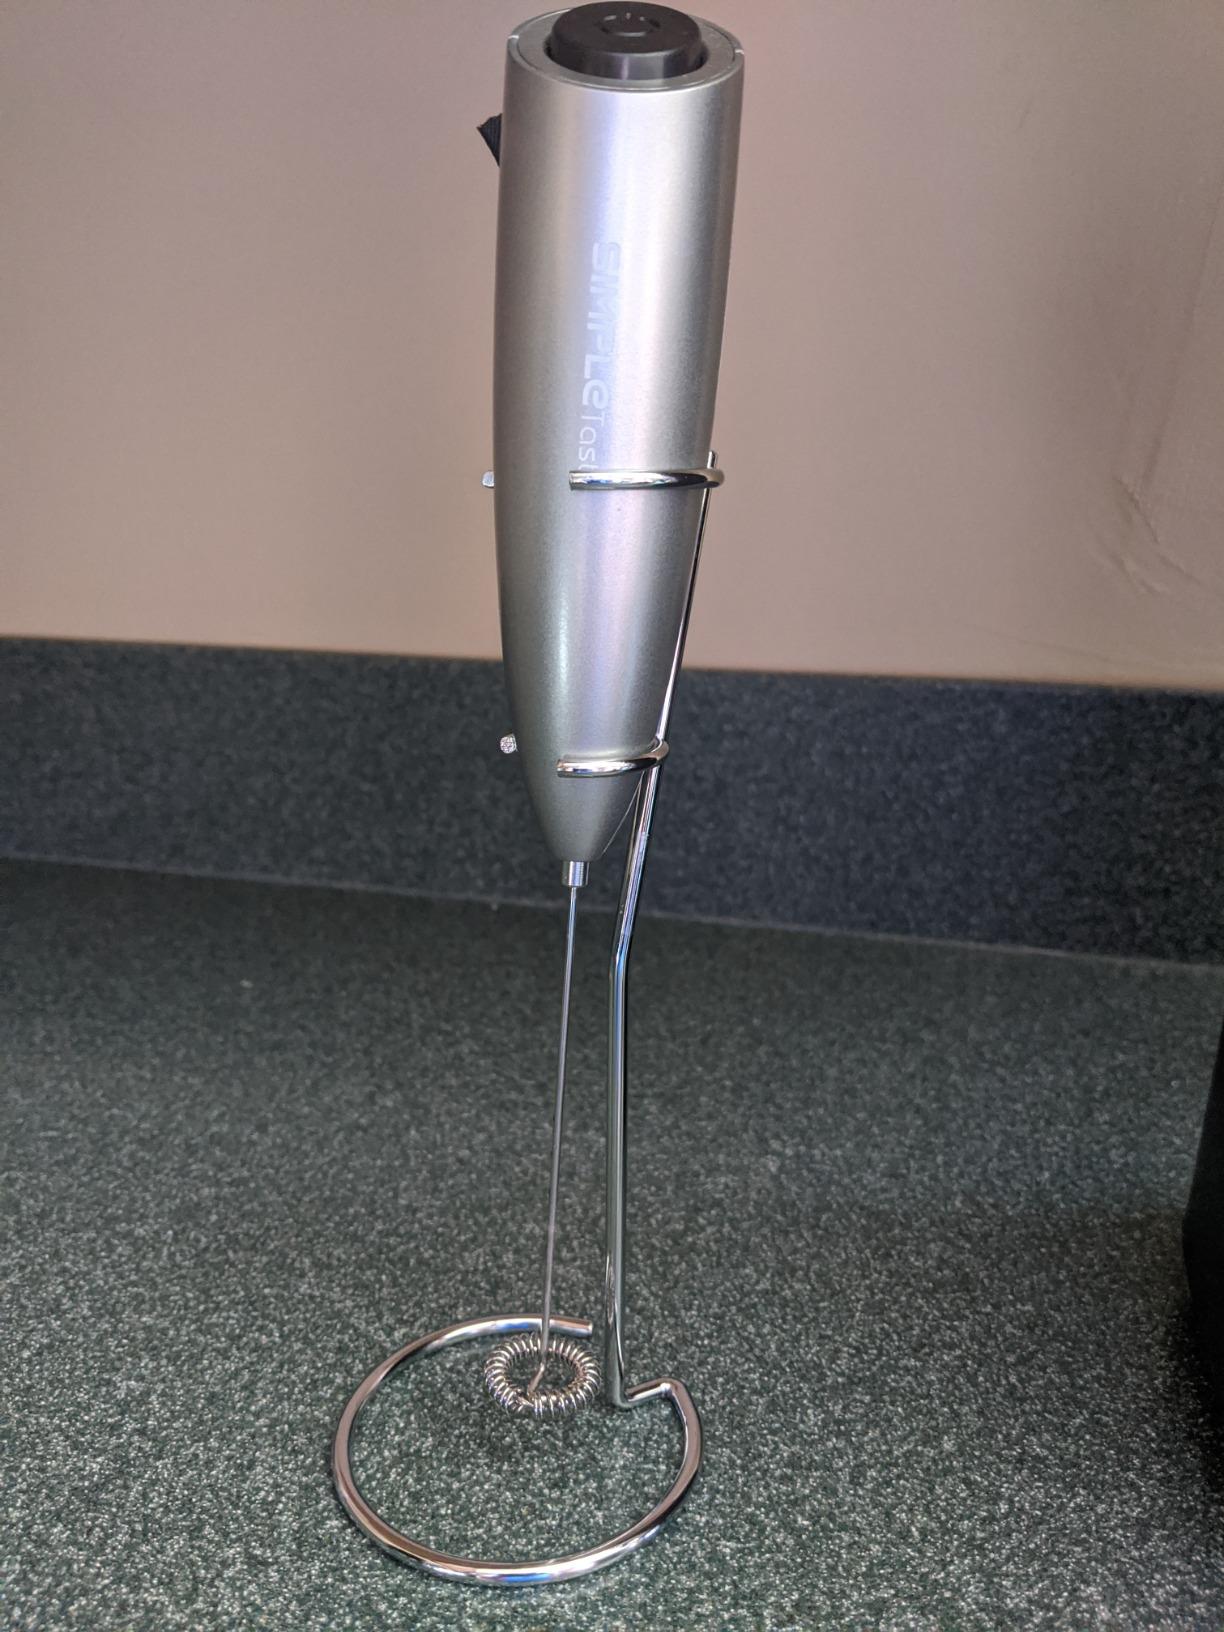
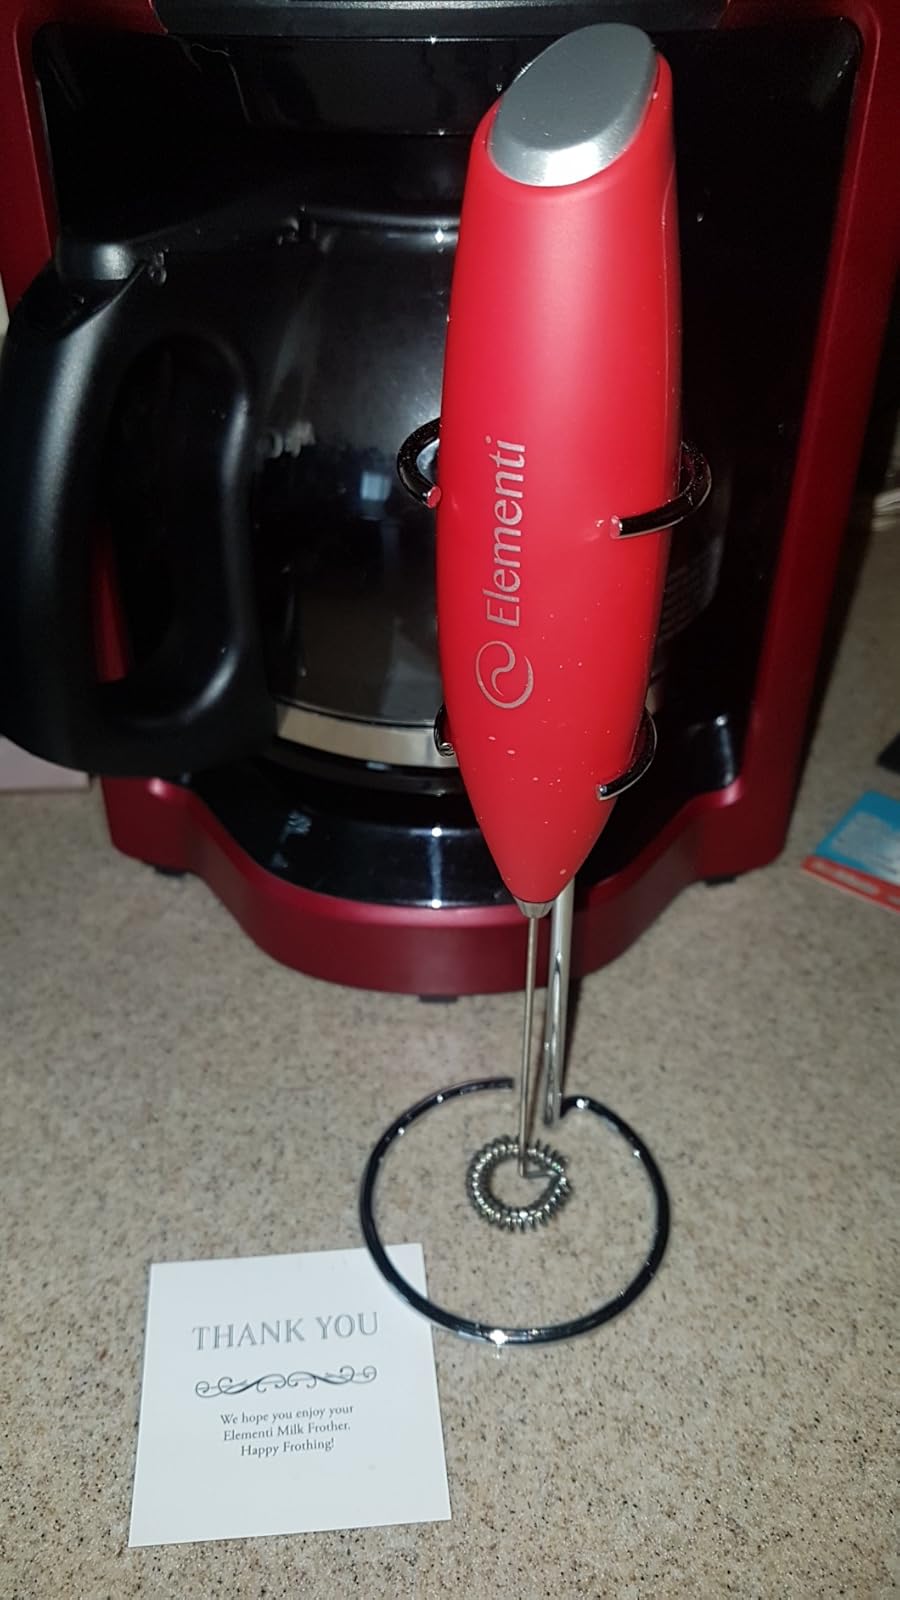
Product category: items_mixer
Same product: no